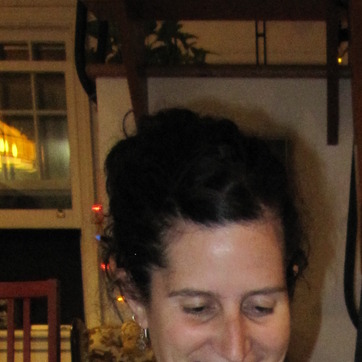
Material: hair